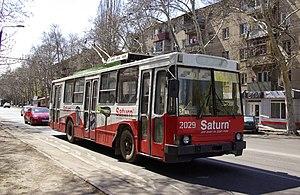
YuMZ T2 - le trolleybus de 12 mètres de haut a été lancé à l'usine de construction mécanique du sud du Dniepr depuis 1993.